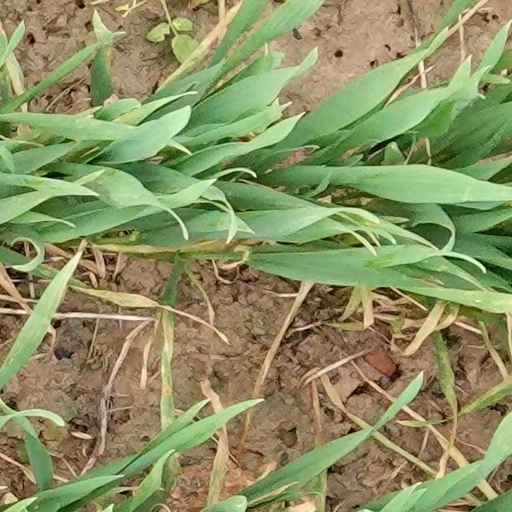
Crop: wheat